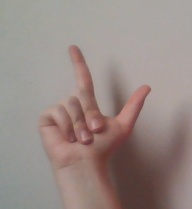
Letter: laam